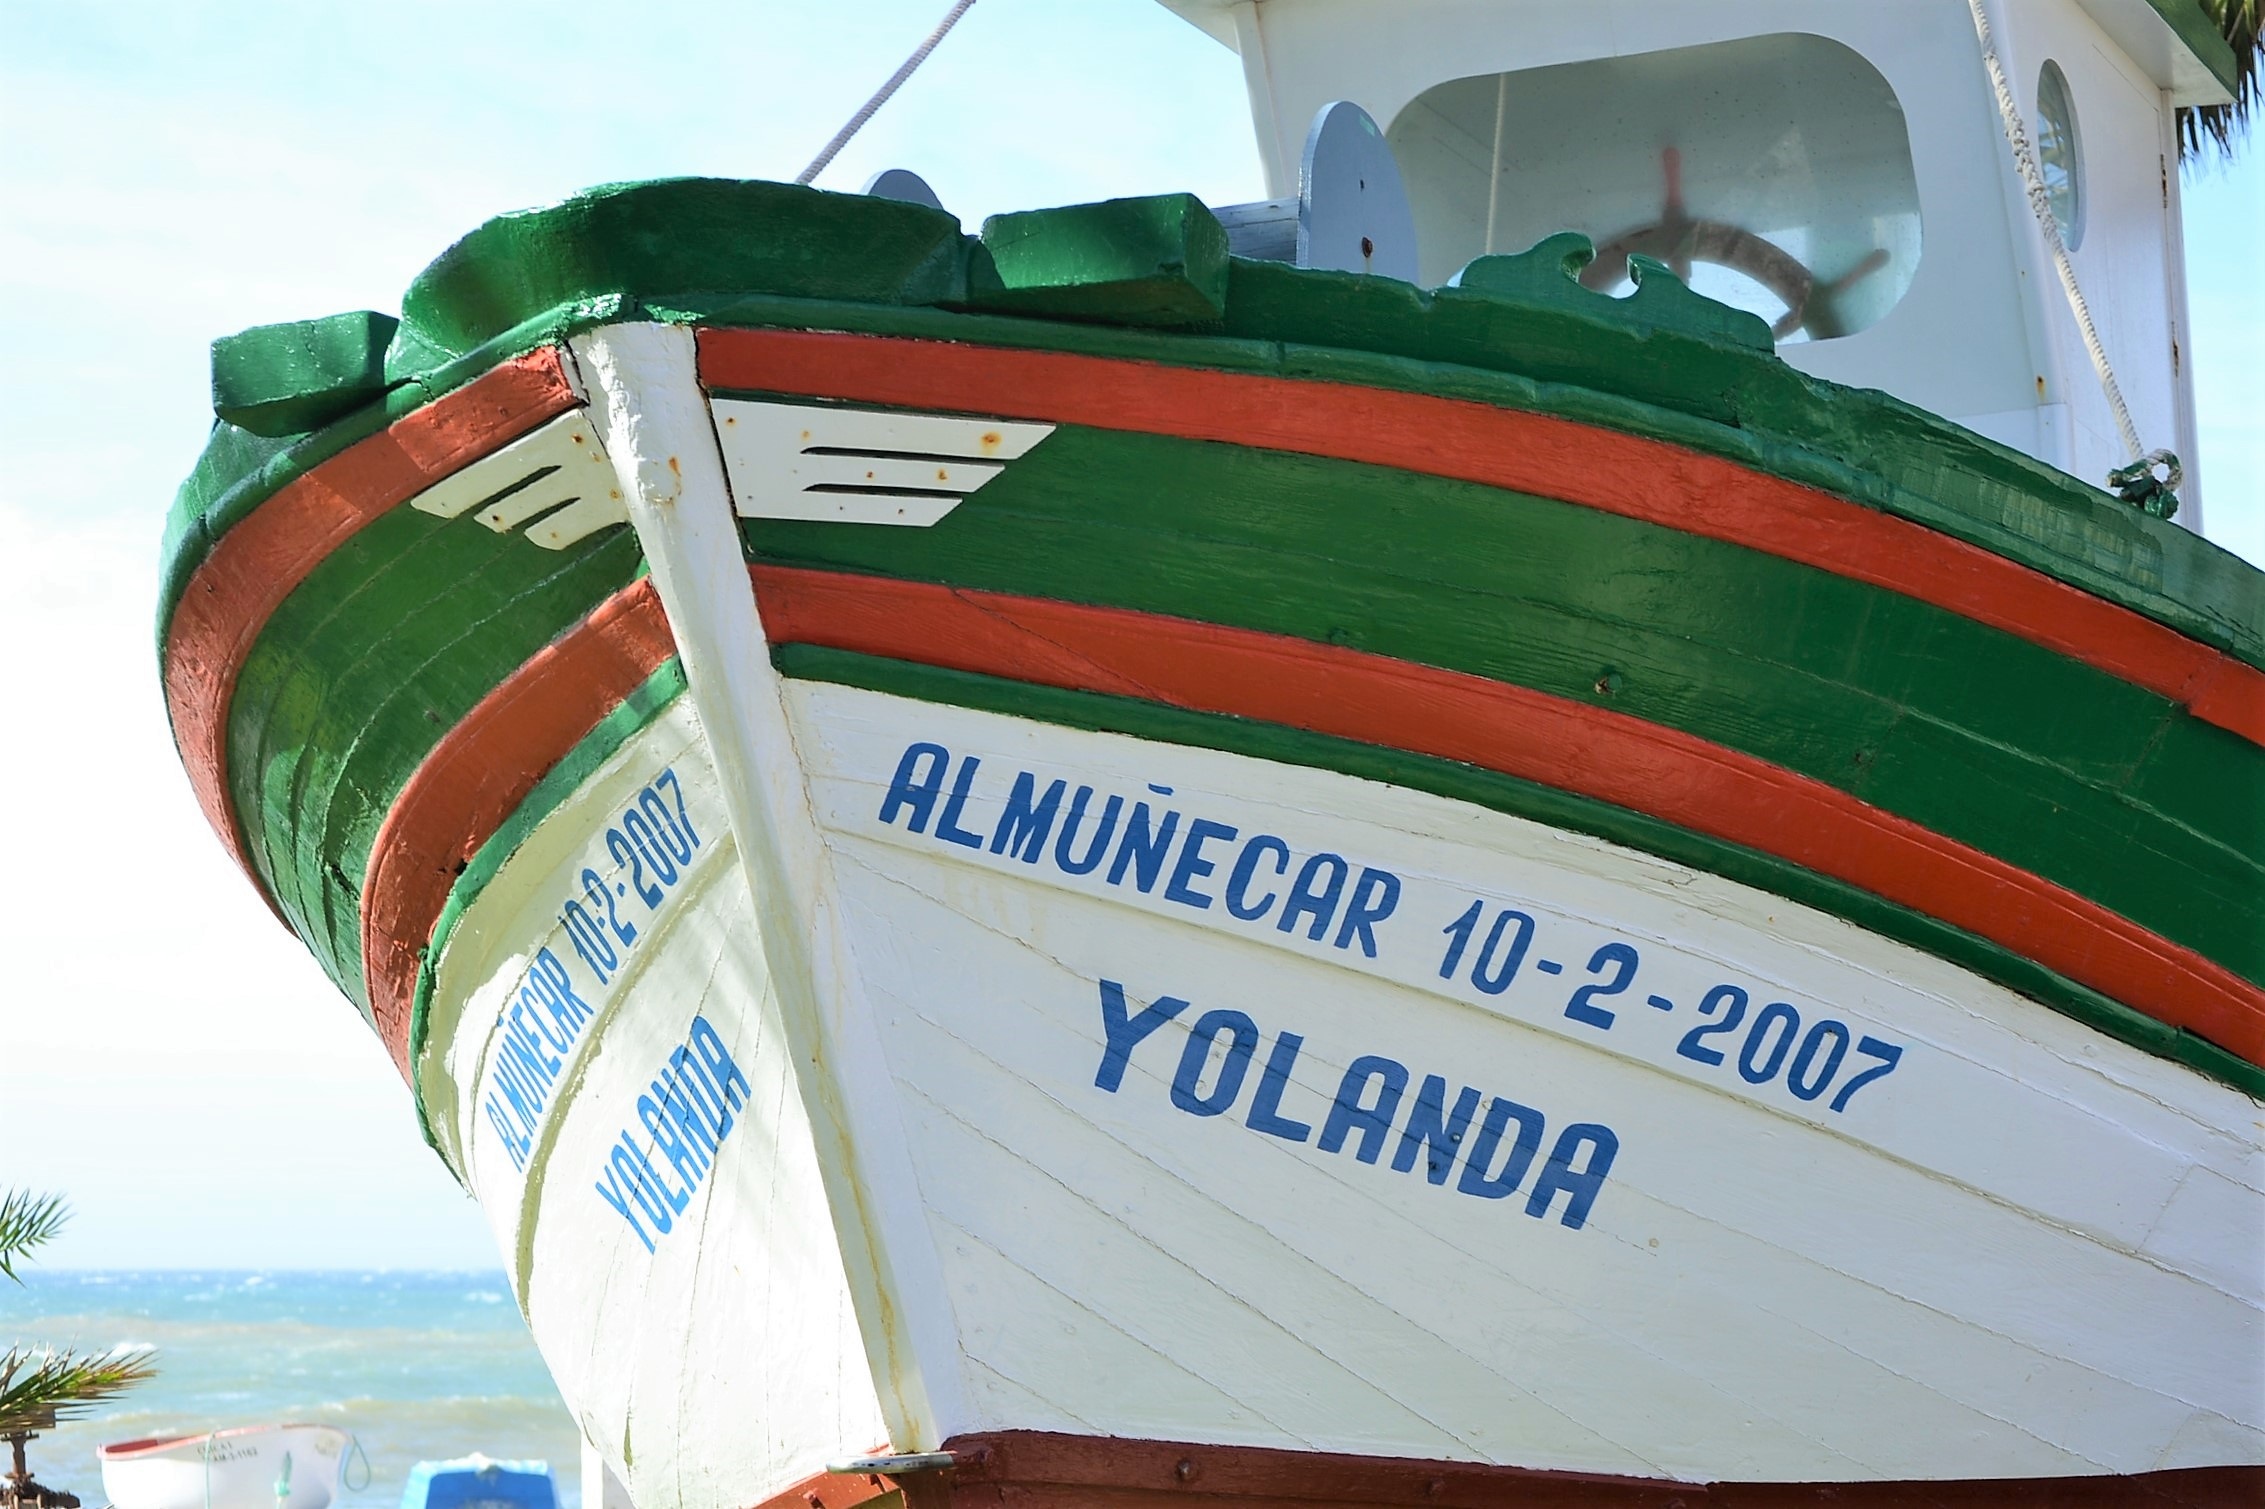
sea, boat, ship, vehicle, fishing, mast, sailboat, boats, sail, watercraft